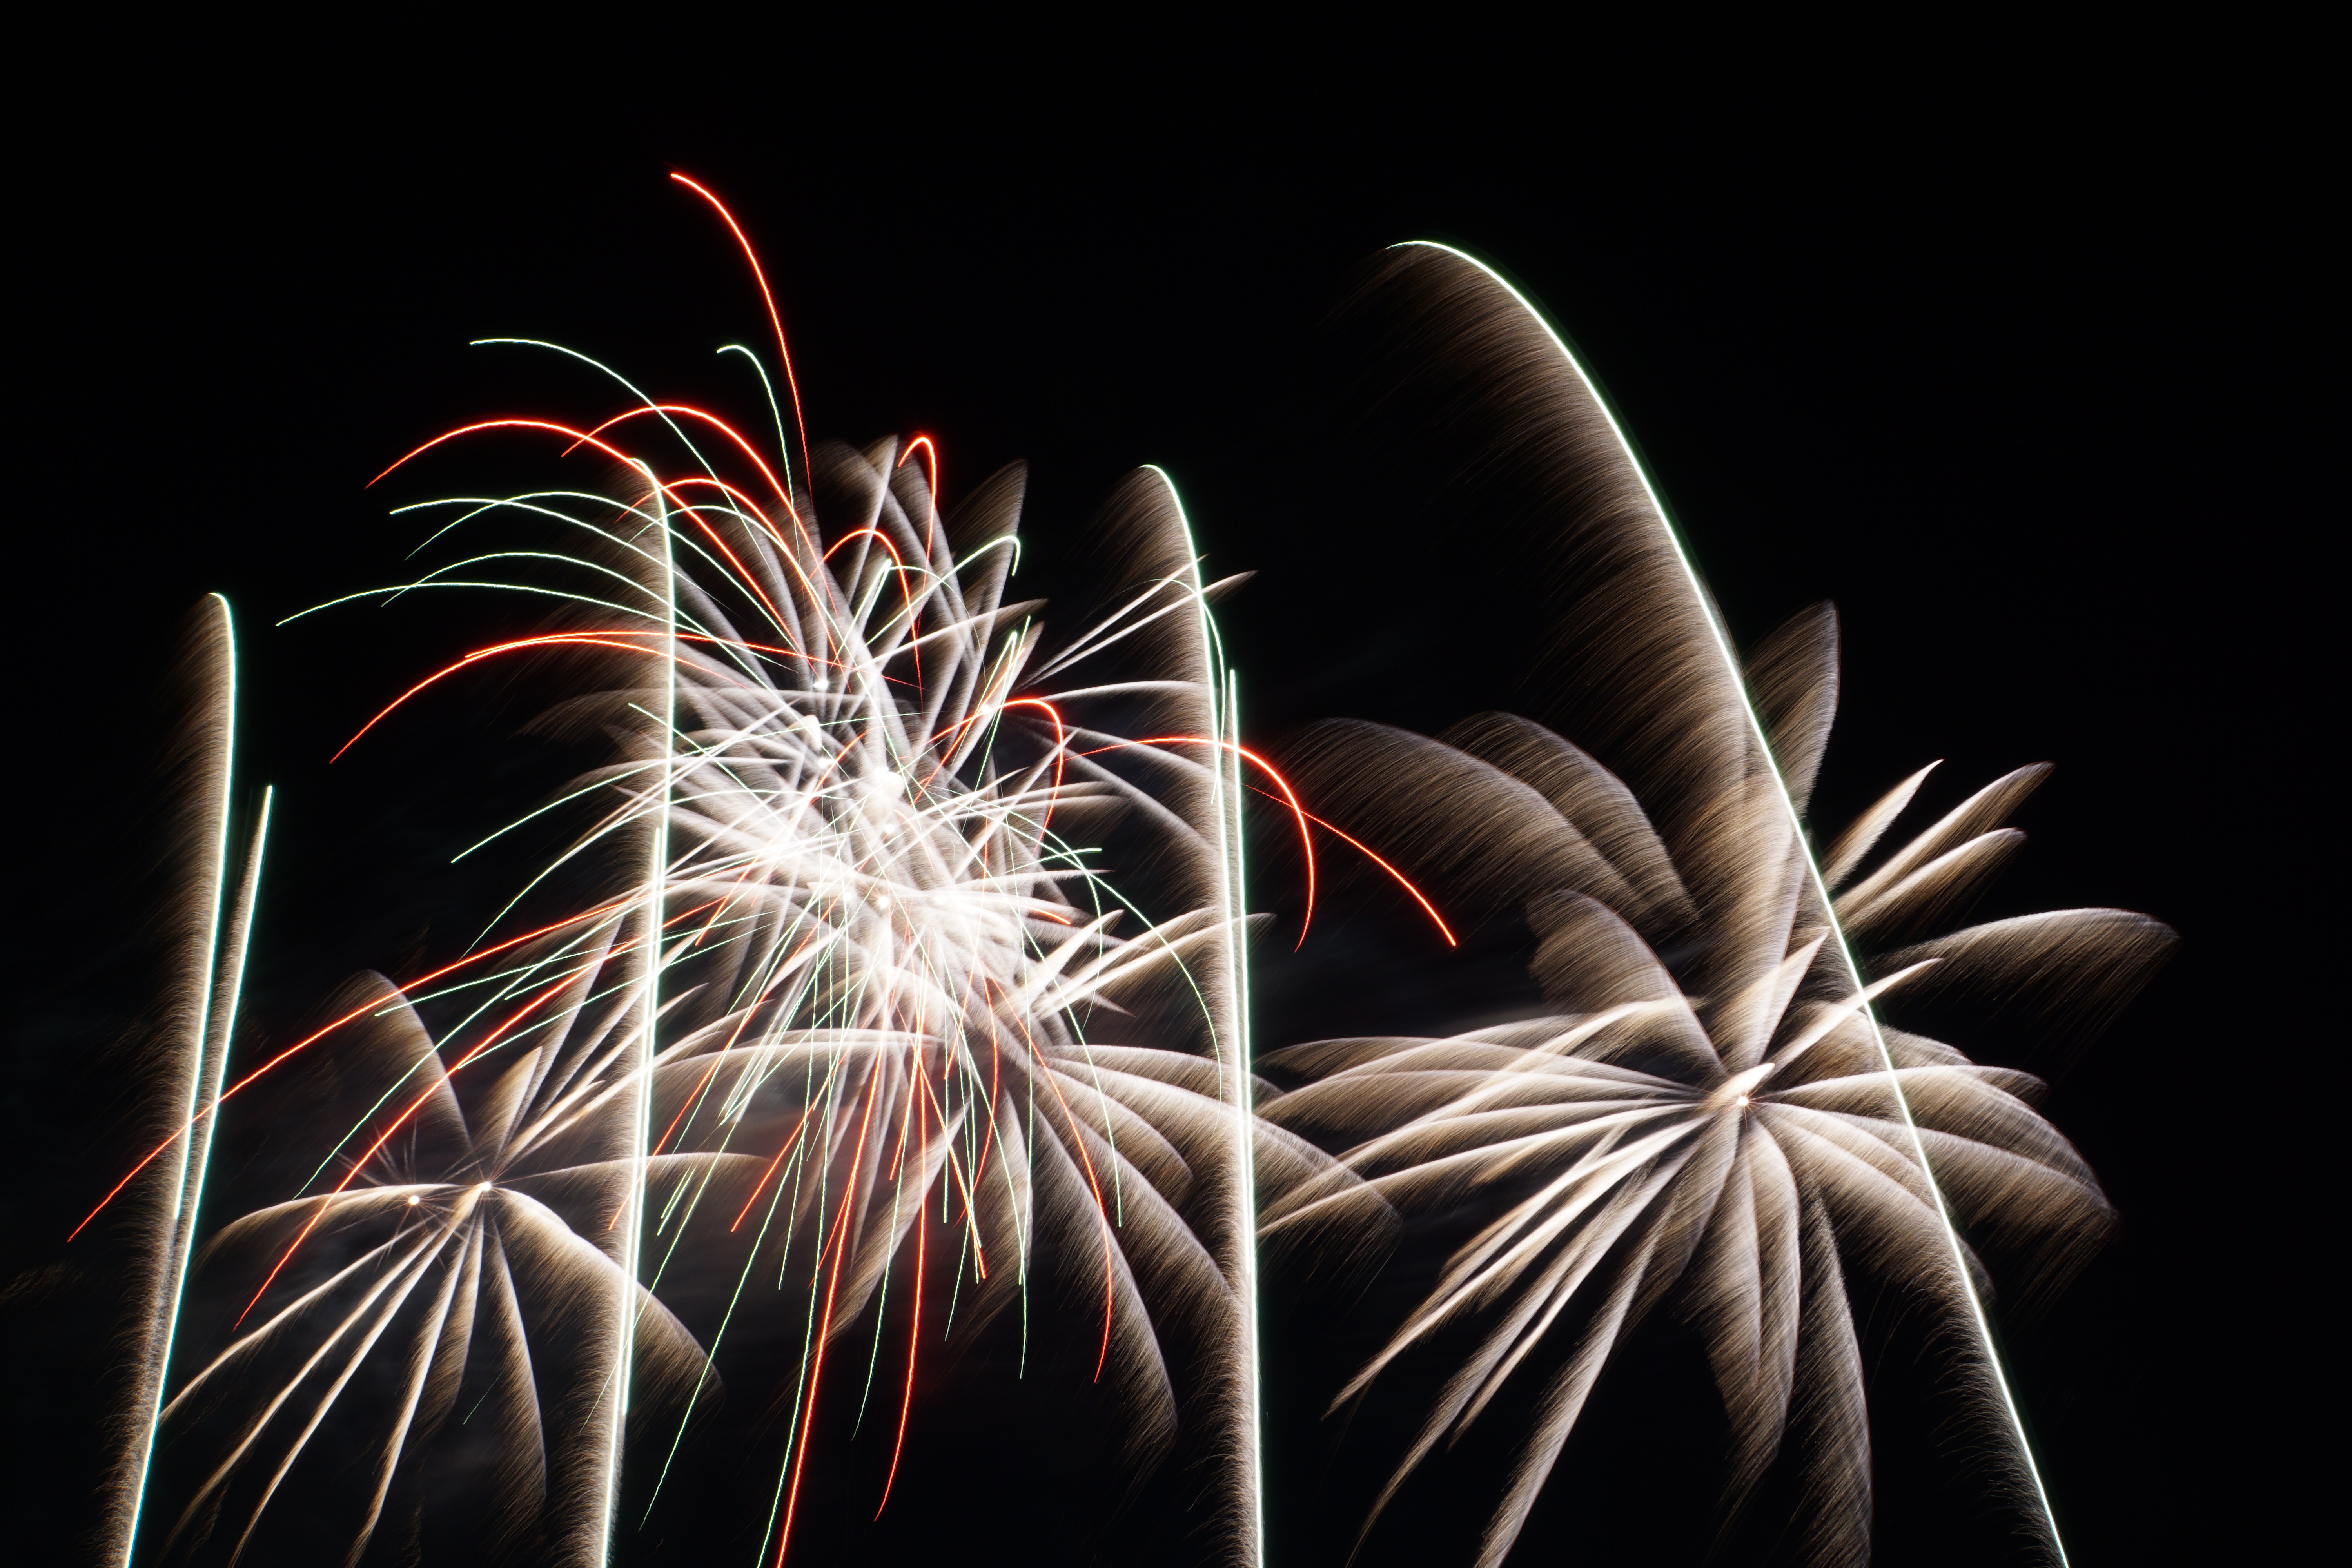
recreation, fireworks, event, fireworks in knokke, fireworks at the beach, outdoor recreation